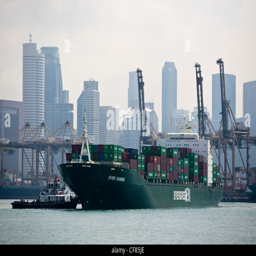
a container ship is maneuvered into position at the terminal of the port